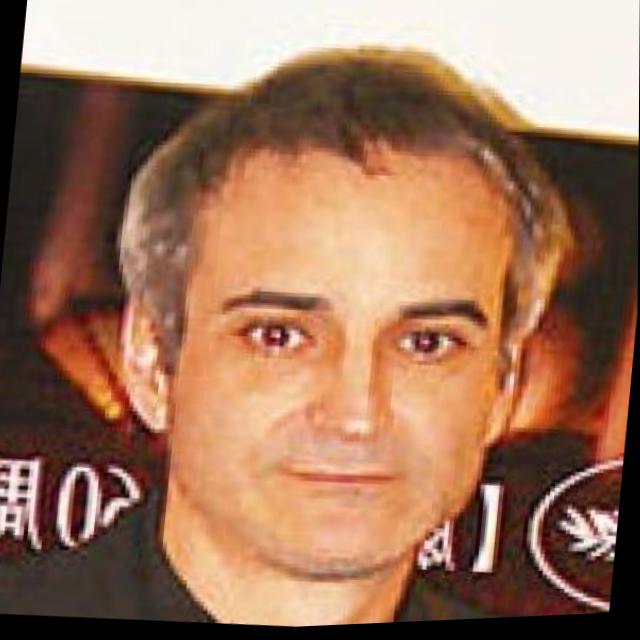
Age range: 45-64